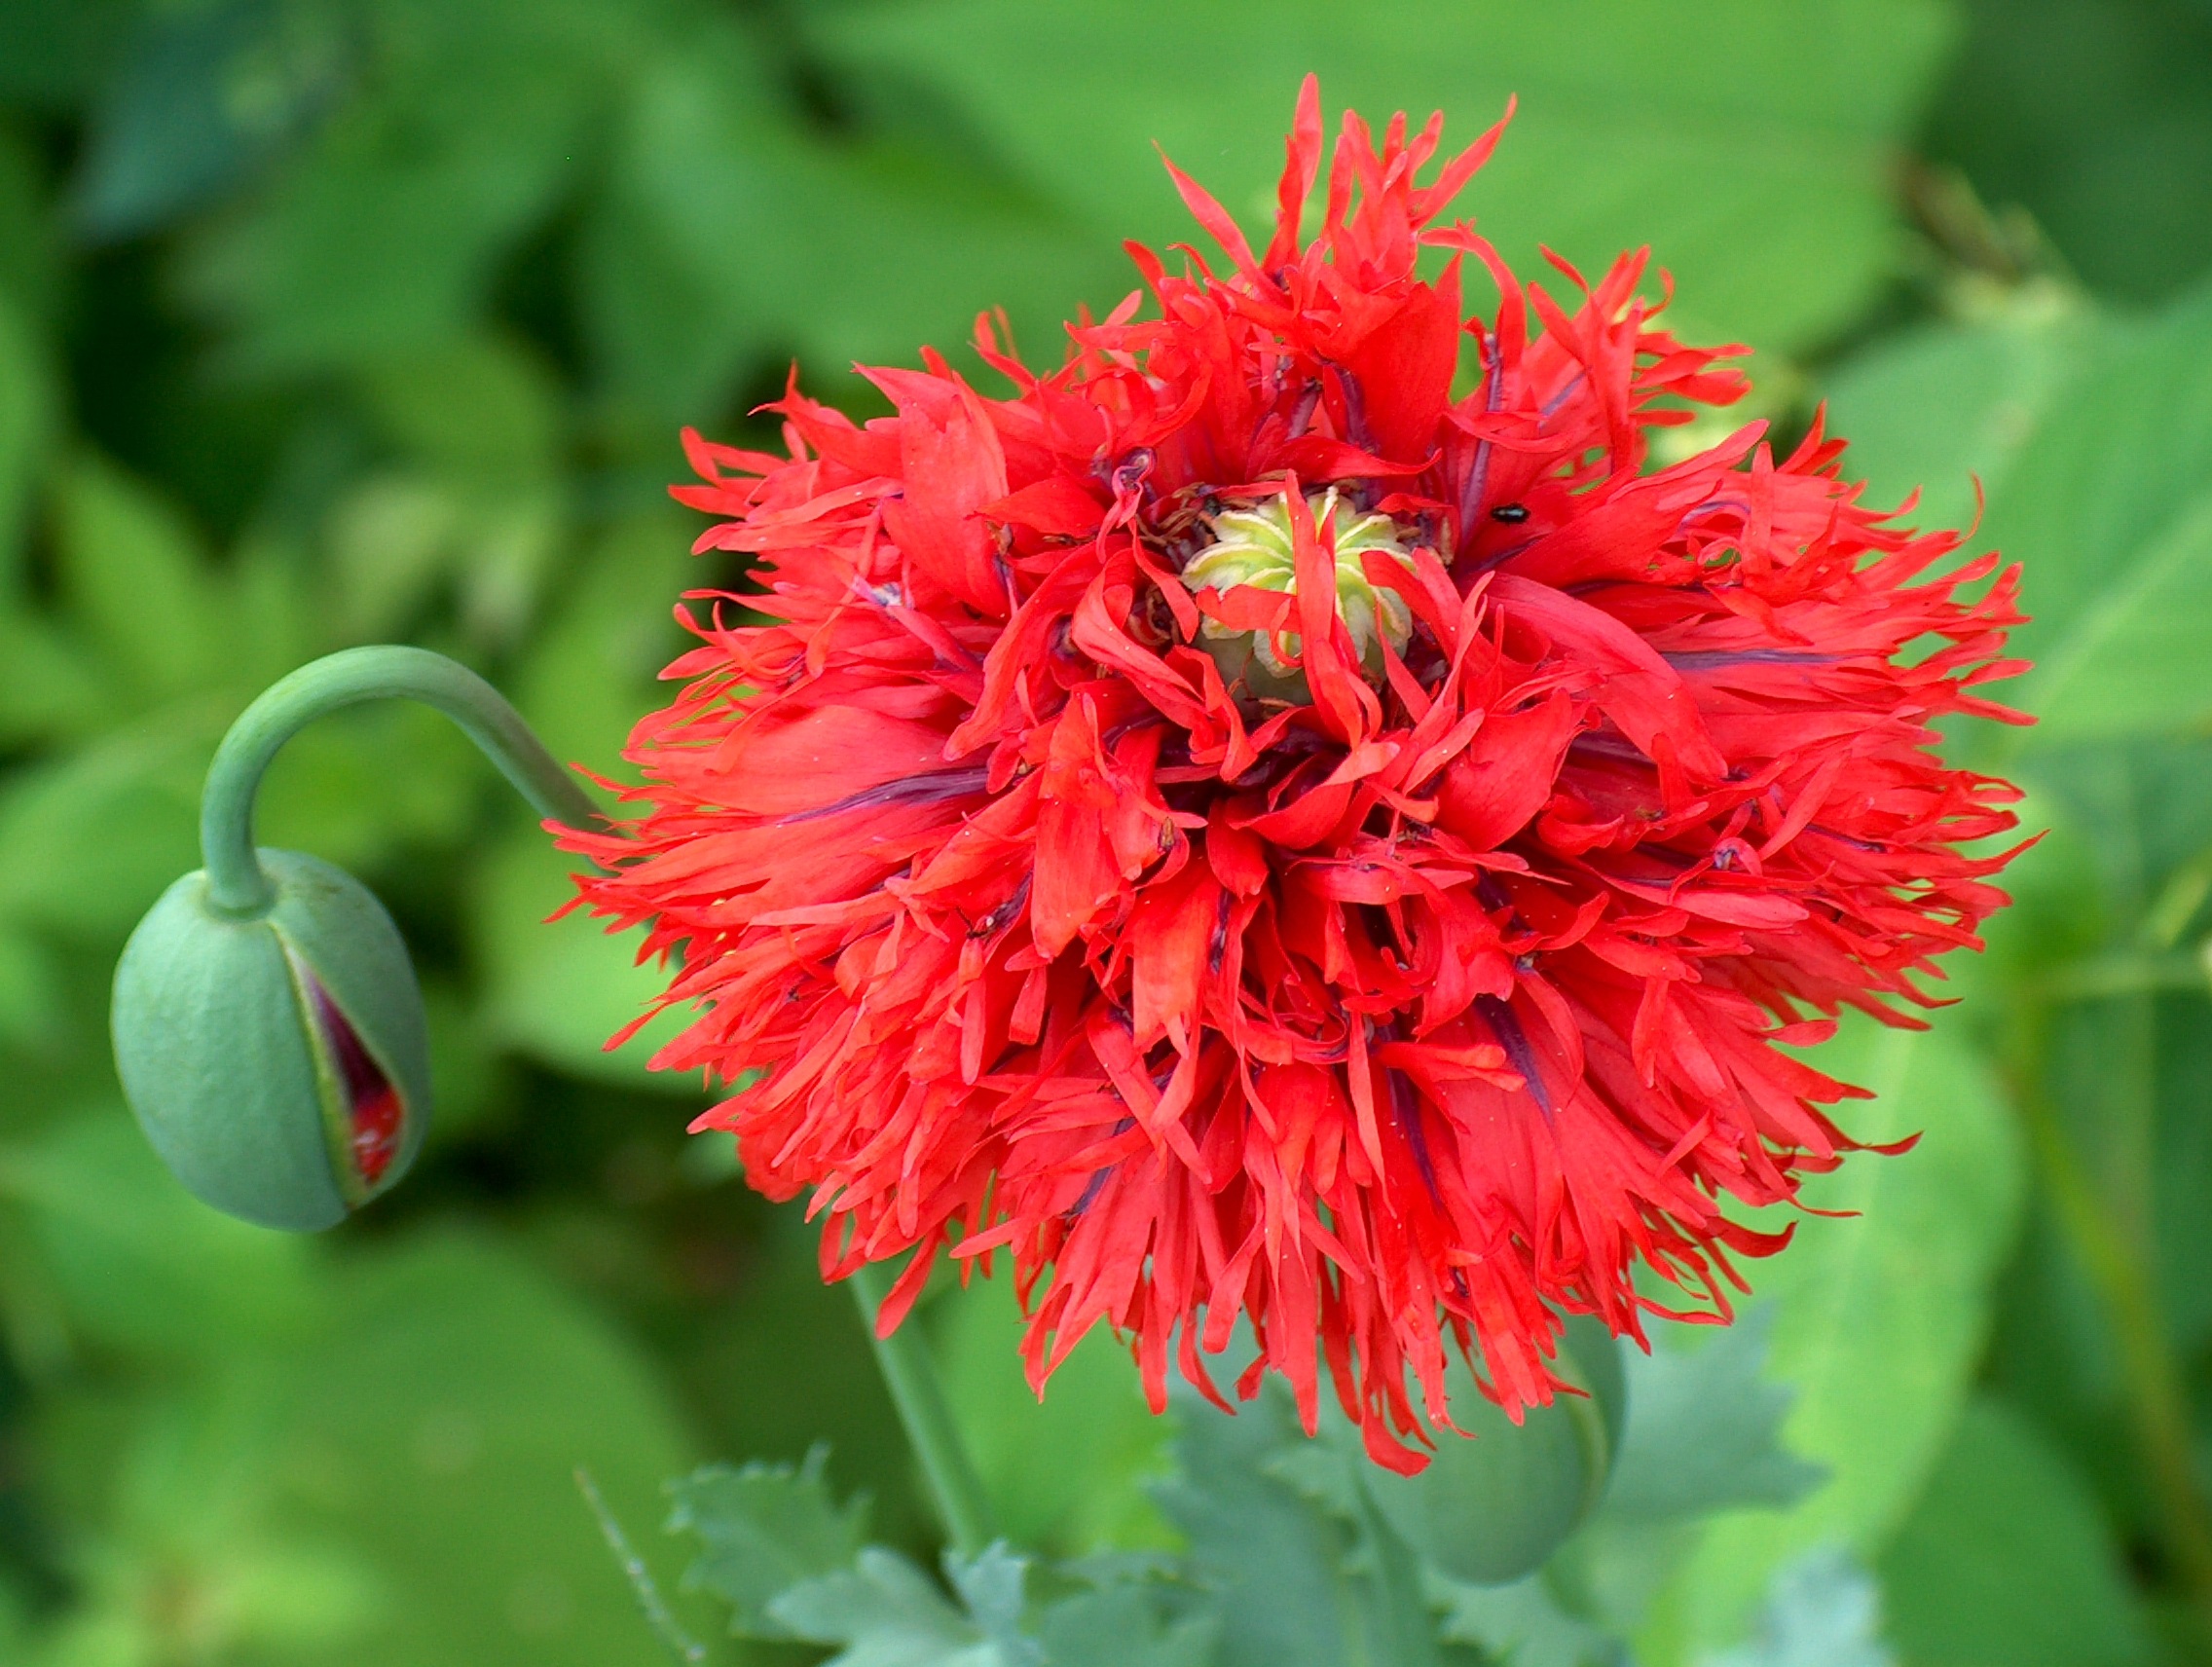
nature, blossom, plant, flower, bloom, summer, red, botany, garden, flora, wildflower, poppy, macro photography, flowering plant, daisy family, annual plant, land plant